Laura Nelson Hall

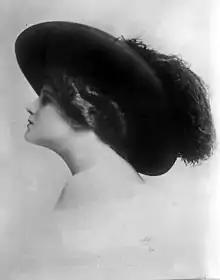
Hall circa 1915

Laura Nelson Hall (born Laura Barnhurst, July 11, 1876 – July 11, 1936) was an actress in theater and vaudeville stock companies in the late 19th century and early 20th century.